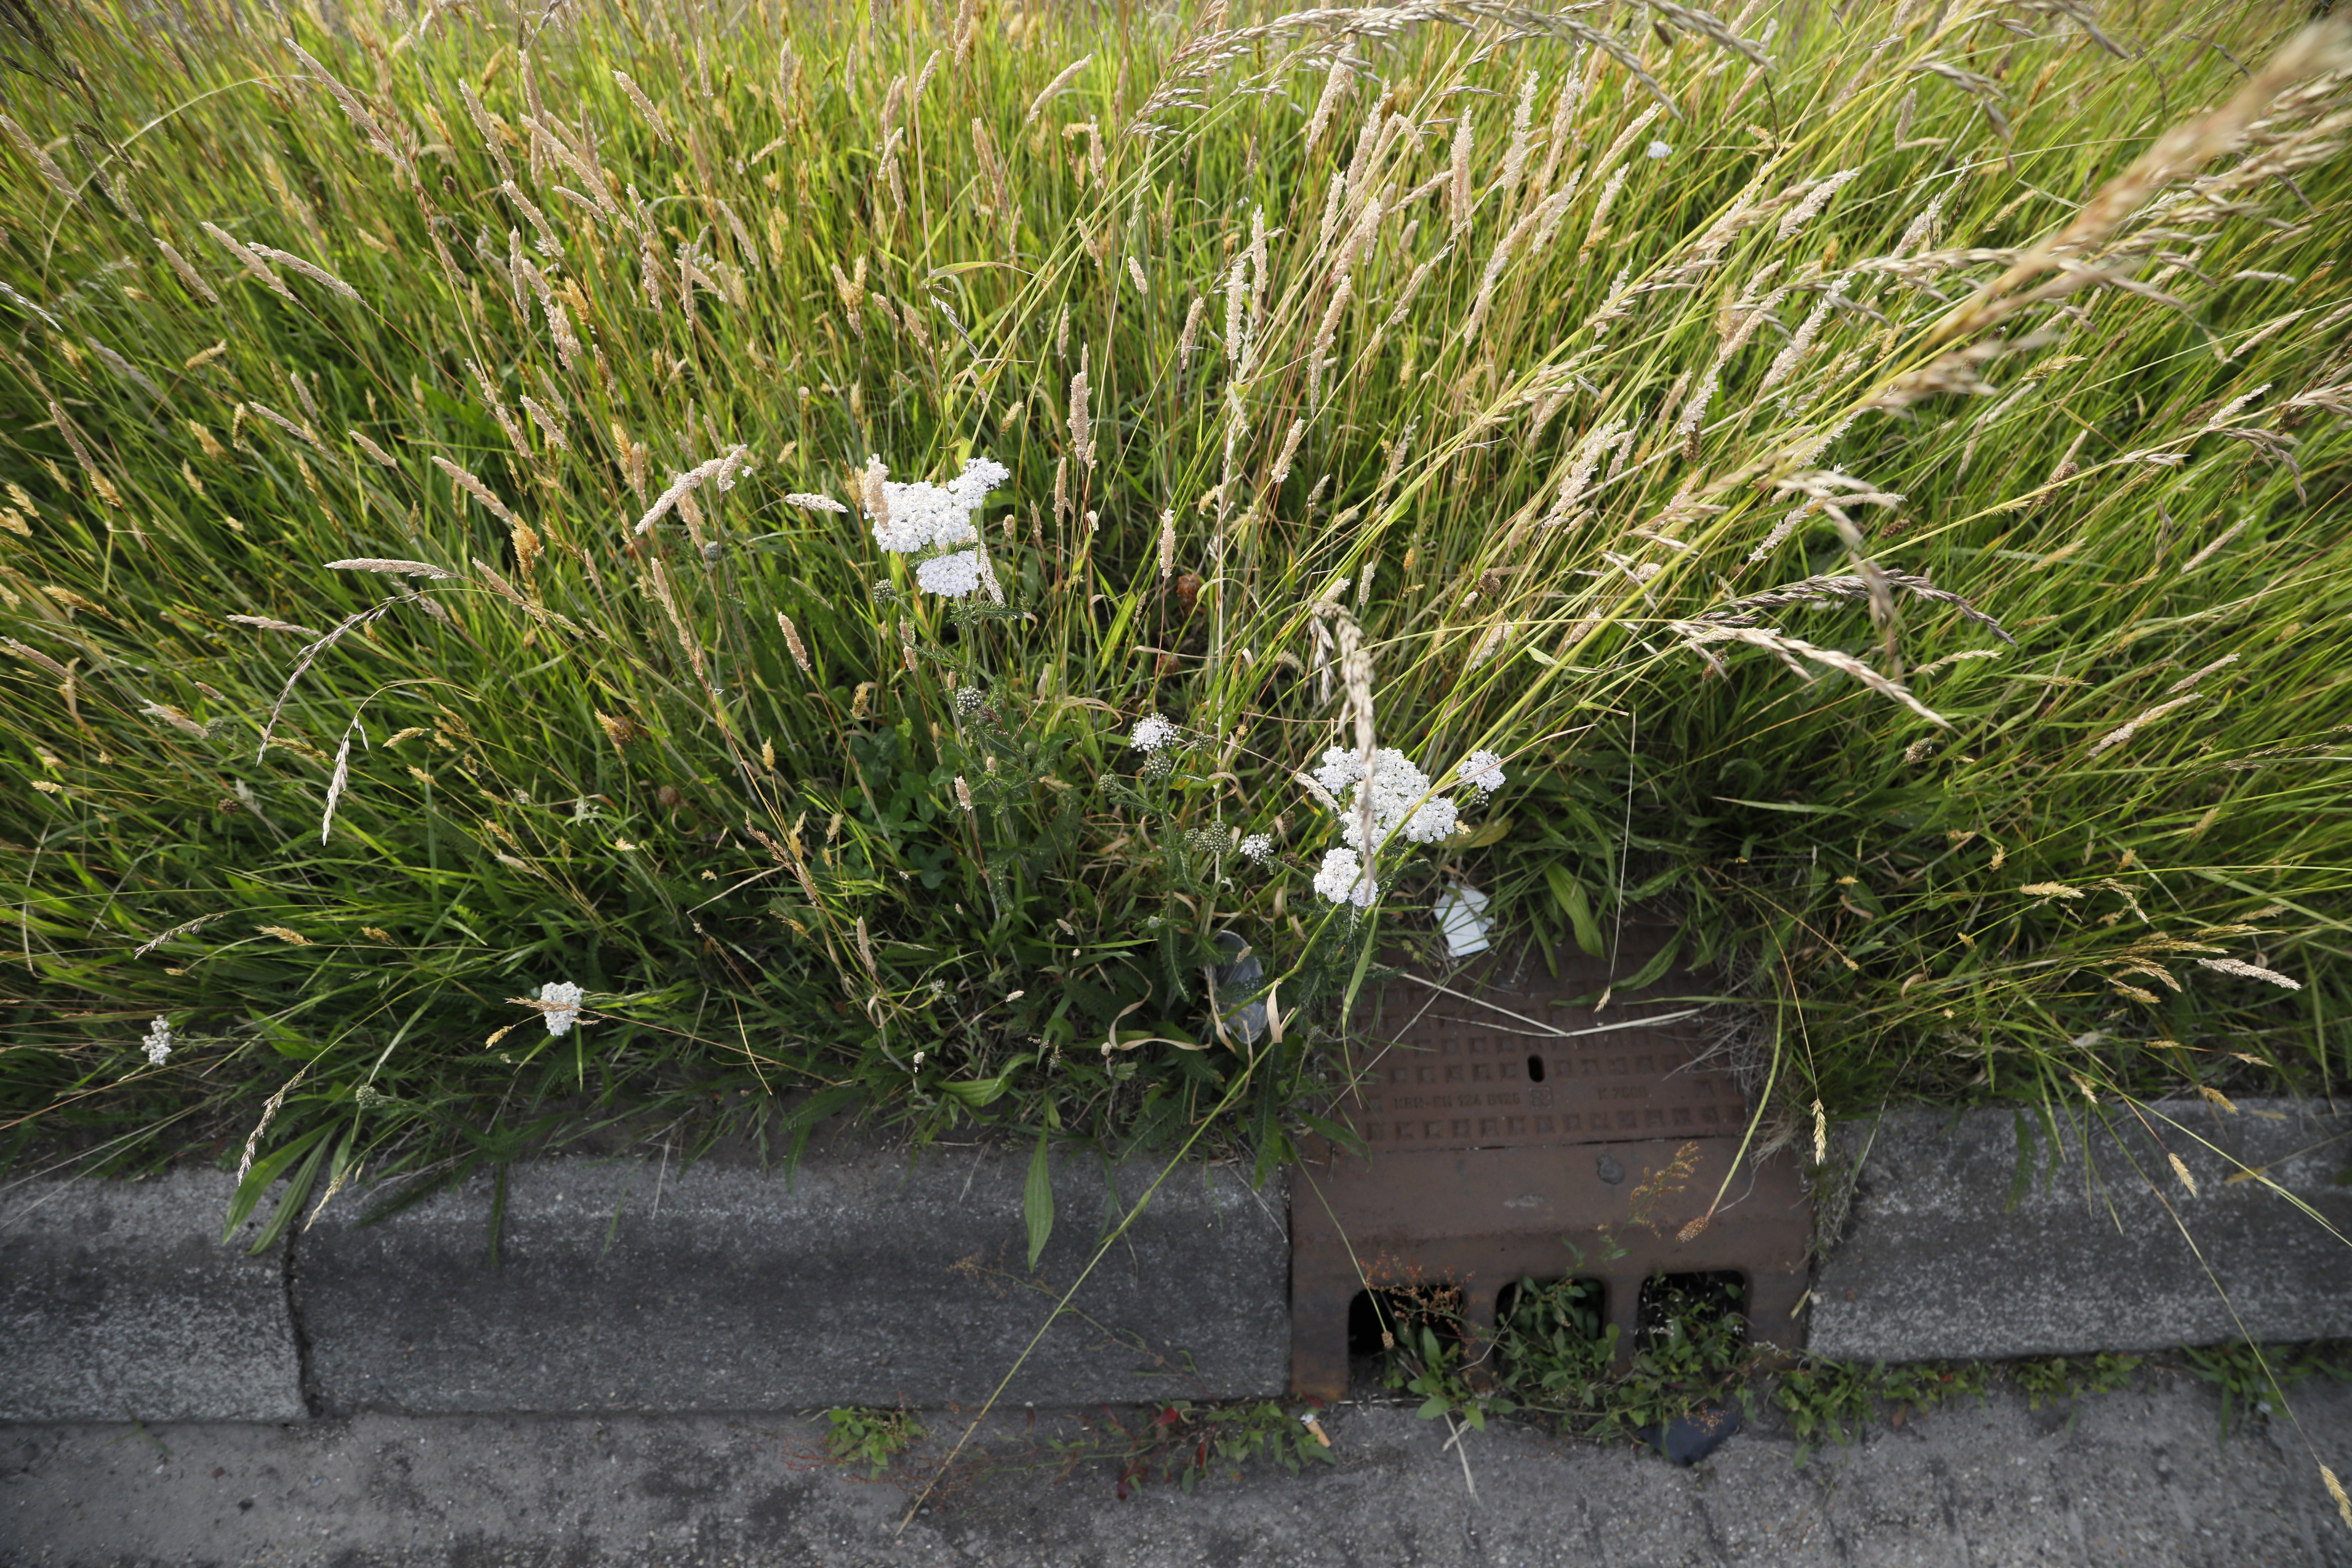
Plant species: Achillea millefolium